New Sudan

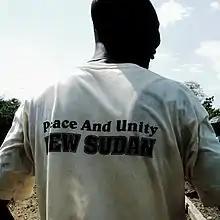
A Southern Sudanese supporter of Garang's "New Sudan" in 2008

New Sudan is a concept proposed by the Sudan People's Liberation Movement and the Sudan People's Liberation Movement–North and, its constituent paramilitary forces during the Second Sudanese Civil War. The original SPLM Manifesto outlined New Sudan as a proposed united and secular Sudanese state. The vision of 'New Sudan' was developed by John Garang, who advocated the 'New Sudan' as a democratic and pluralistic state.